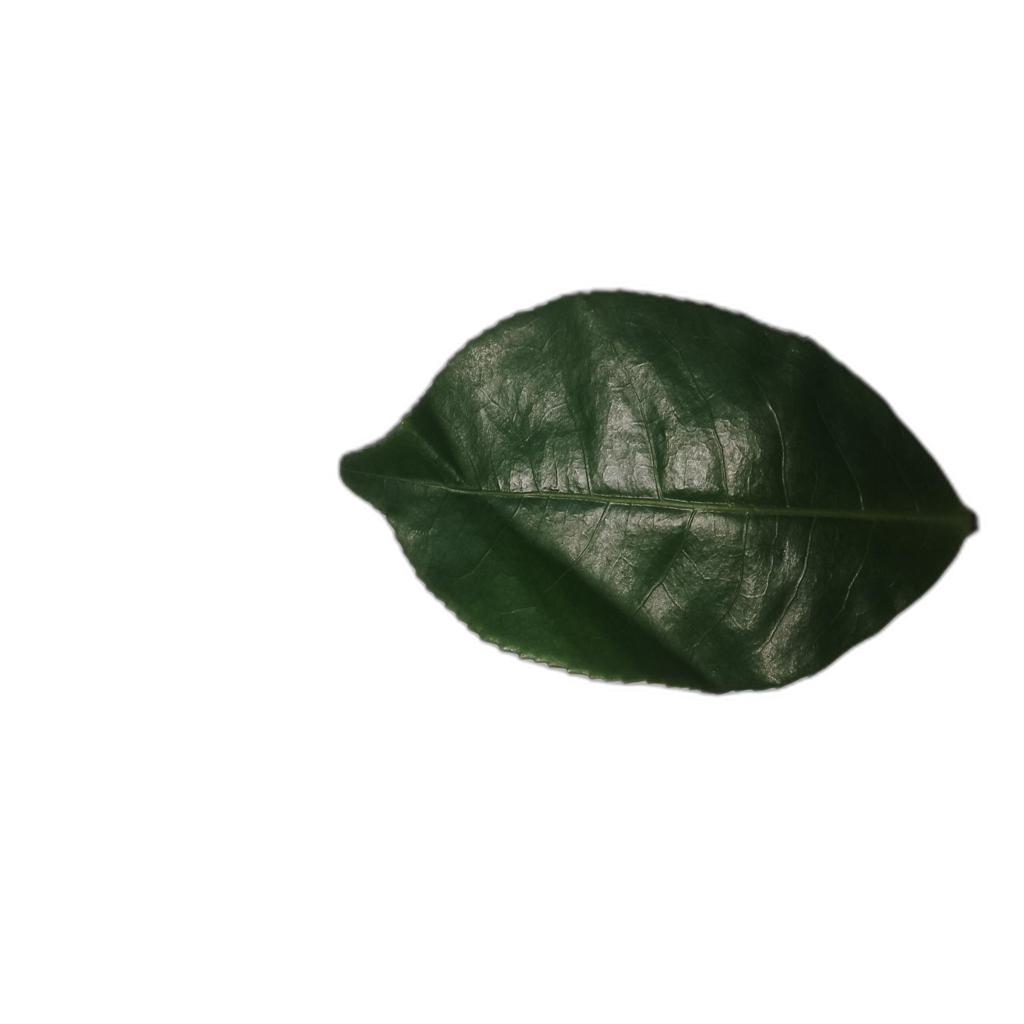
Label: Healthy